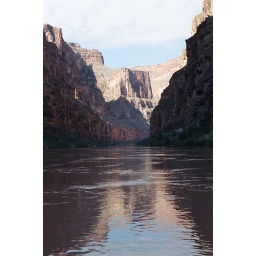
also known as the colorado river in the grand canyon